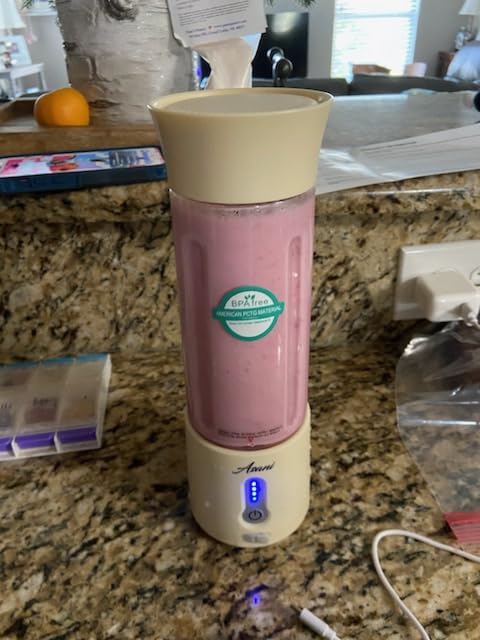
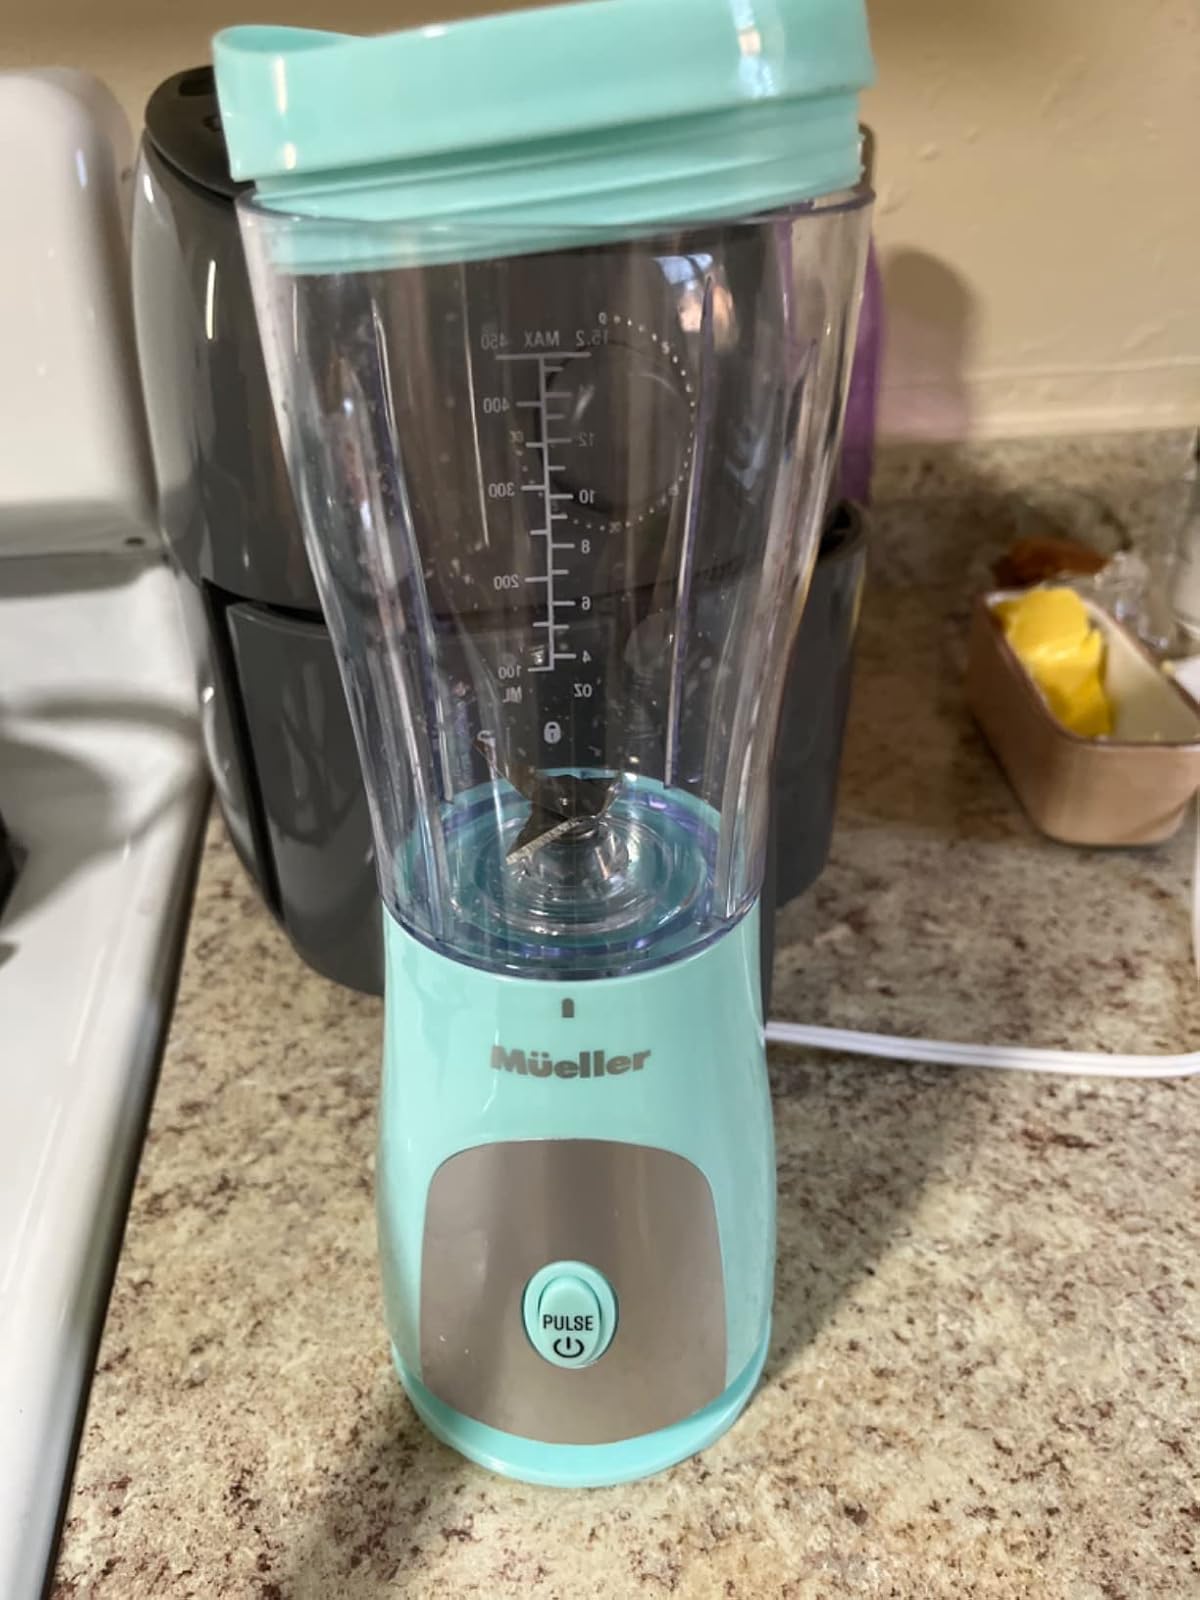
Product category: items_blender
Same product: no